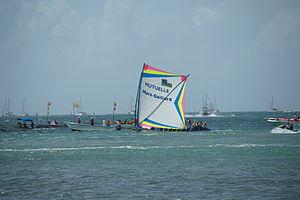
Tour de la Martinique des yoles 2011
Le tour de la Martinique des yoles rondes est une course de yoles rondes de plusieurs jours autour de la Martinique. Il a lieu tous les ans entre la fin du mois de juillet et le début du mois d'août.